Lydia Gurley

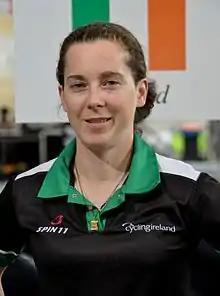
Gurley in 2016

Lydia Gurley (born 9 September 1984) is an Irish track and road cyclist. She competed at the 2016 UEC European Track Championships in the points race, team pursuit and elimination race events.